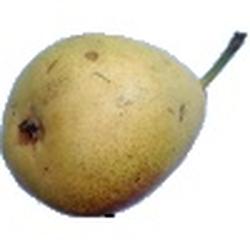
Label: Pear